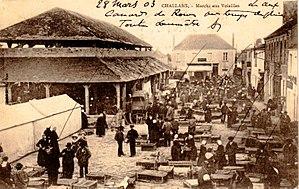
Marché aux volailles en 1903
Les volailles de Challans sont une production spécifique au département de la Vendée. Ce label est reconnu au niveau européen par une indication géographique protégée depuis 1994 et regroupe une douzaine de labels rouges allant de la canette à l'oie, du poulet à la dinde, de la poularde au chapon, etc.